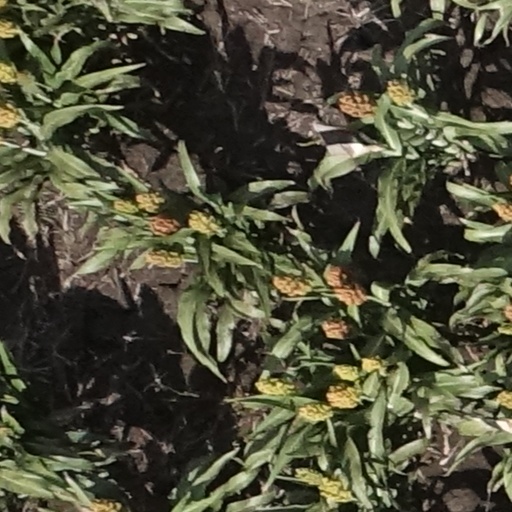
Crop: sorghum